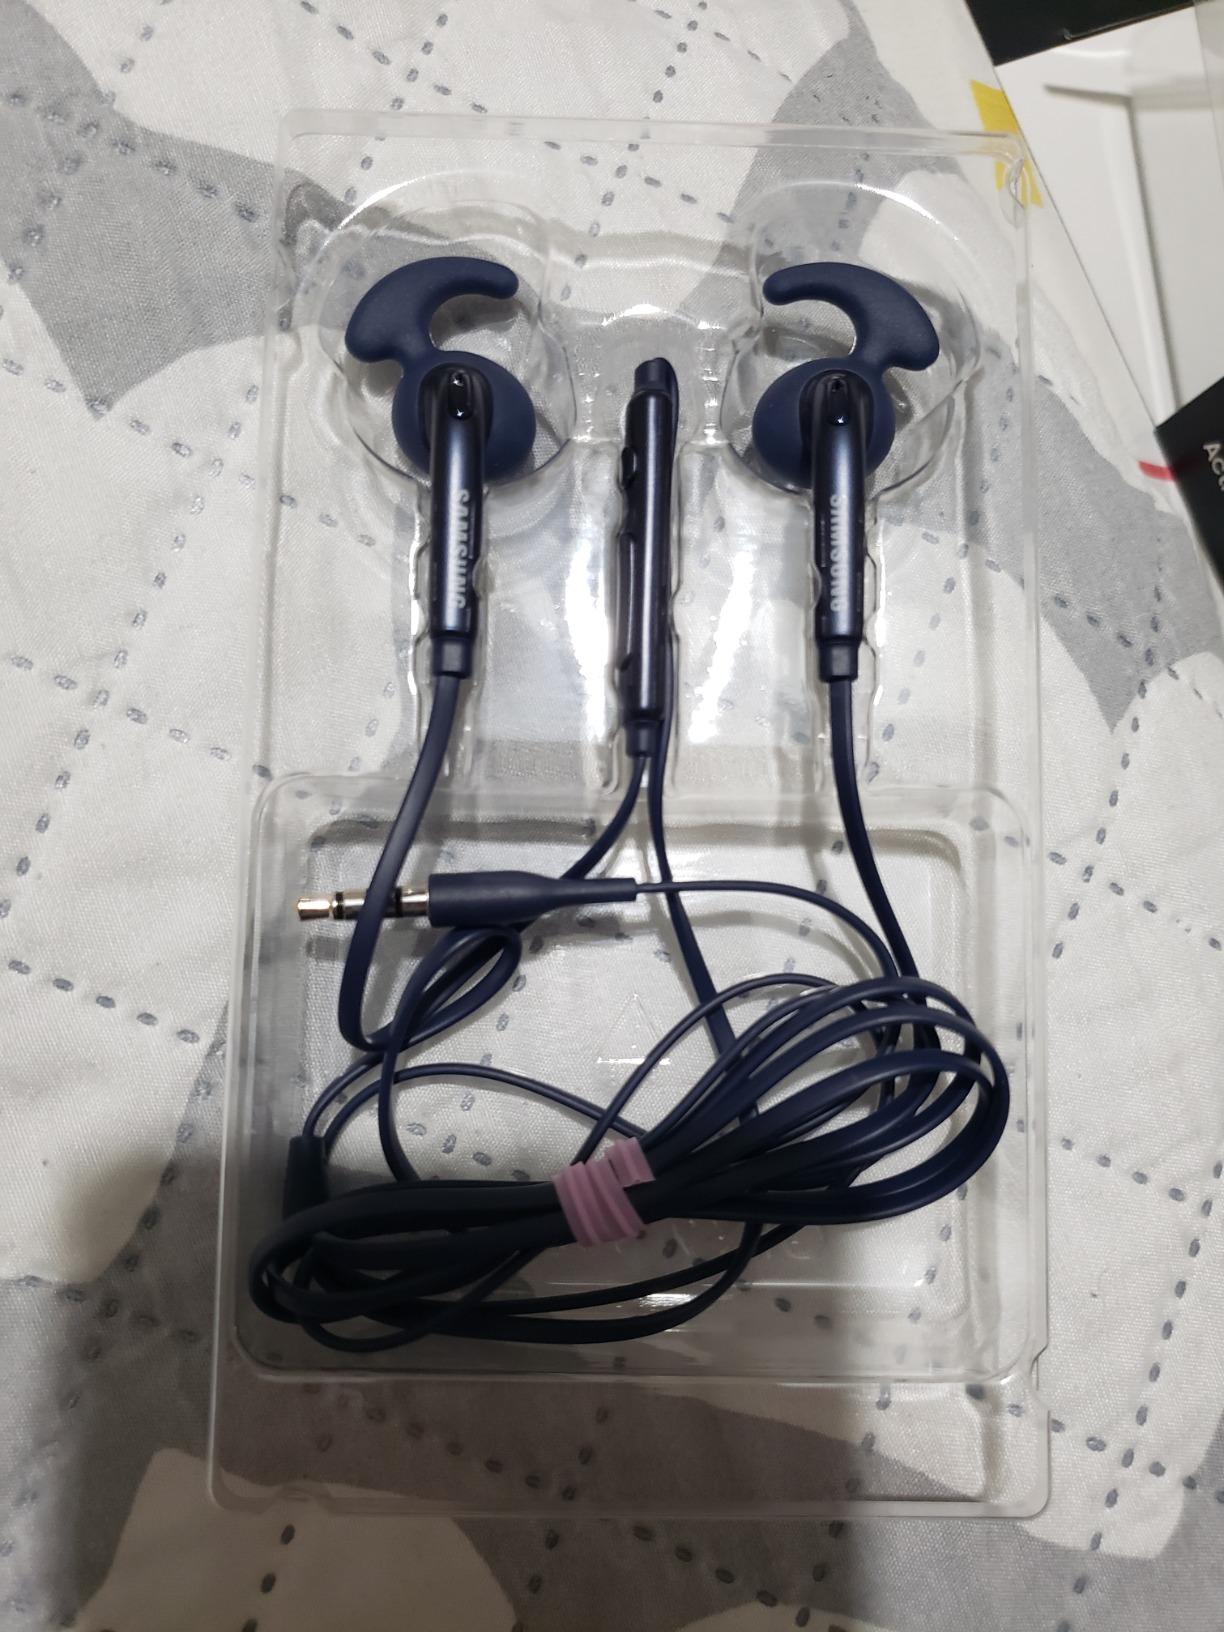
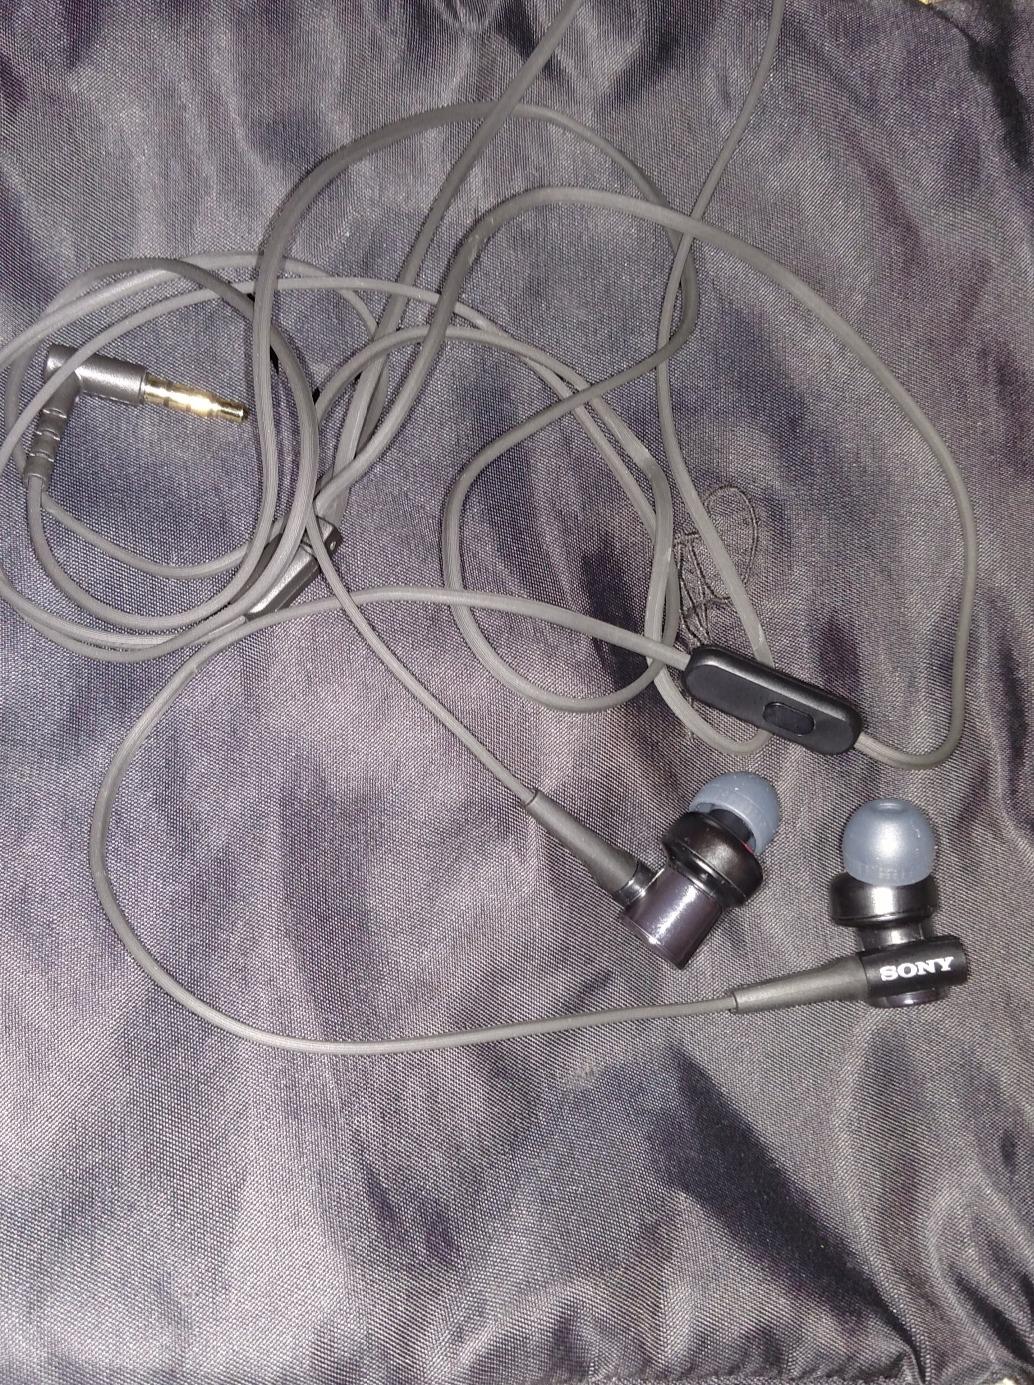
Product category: headphones
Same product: no